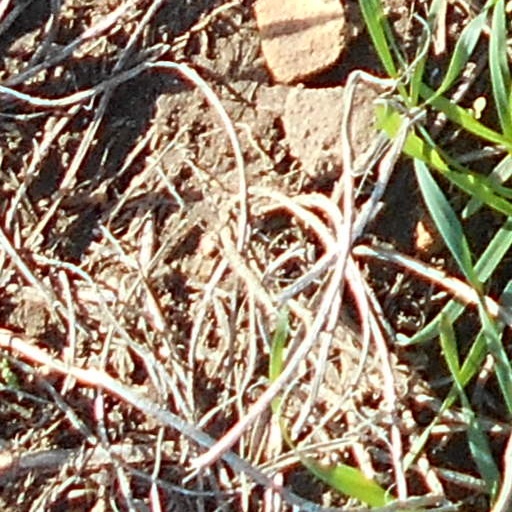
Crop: wheat